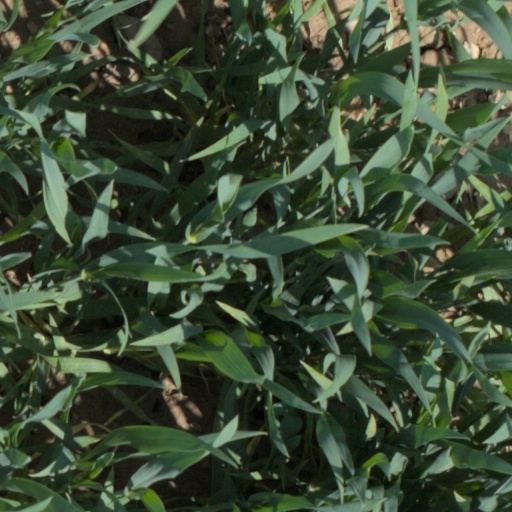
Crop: wheat